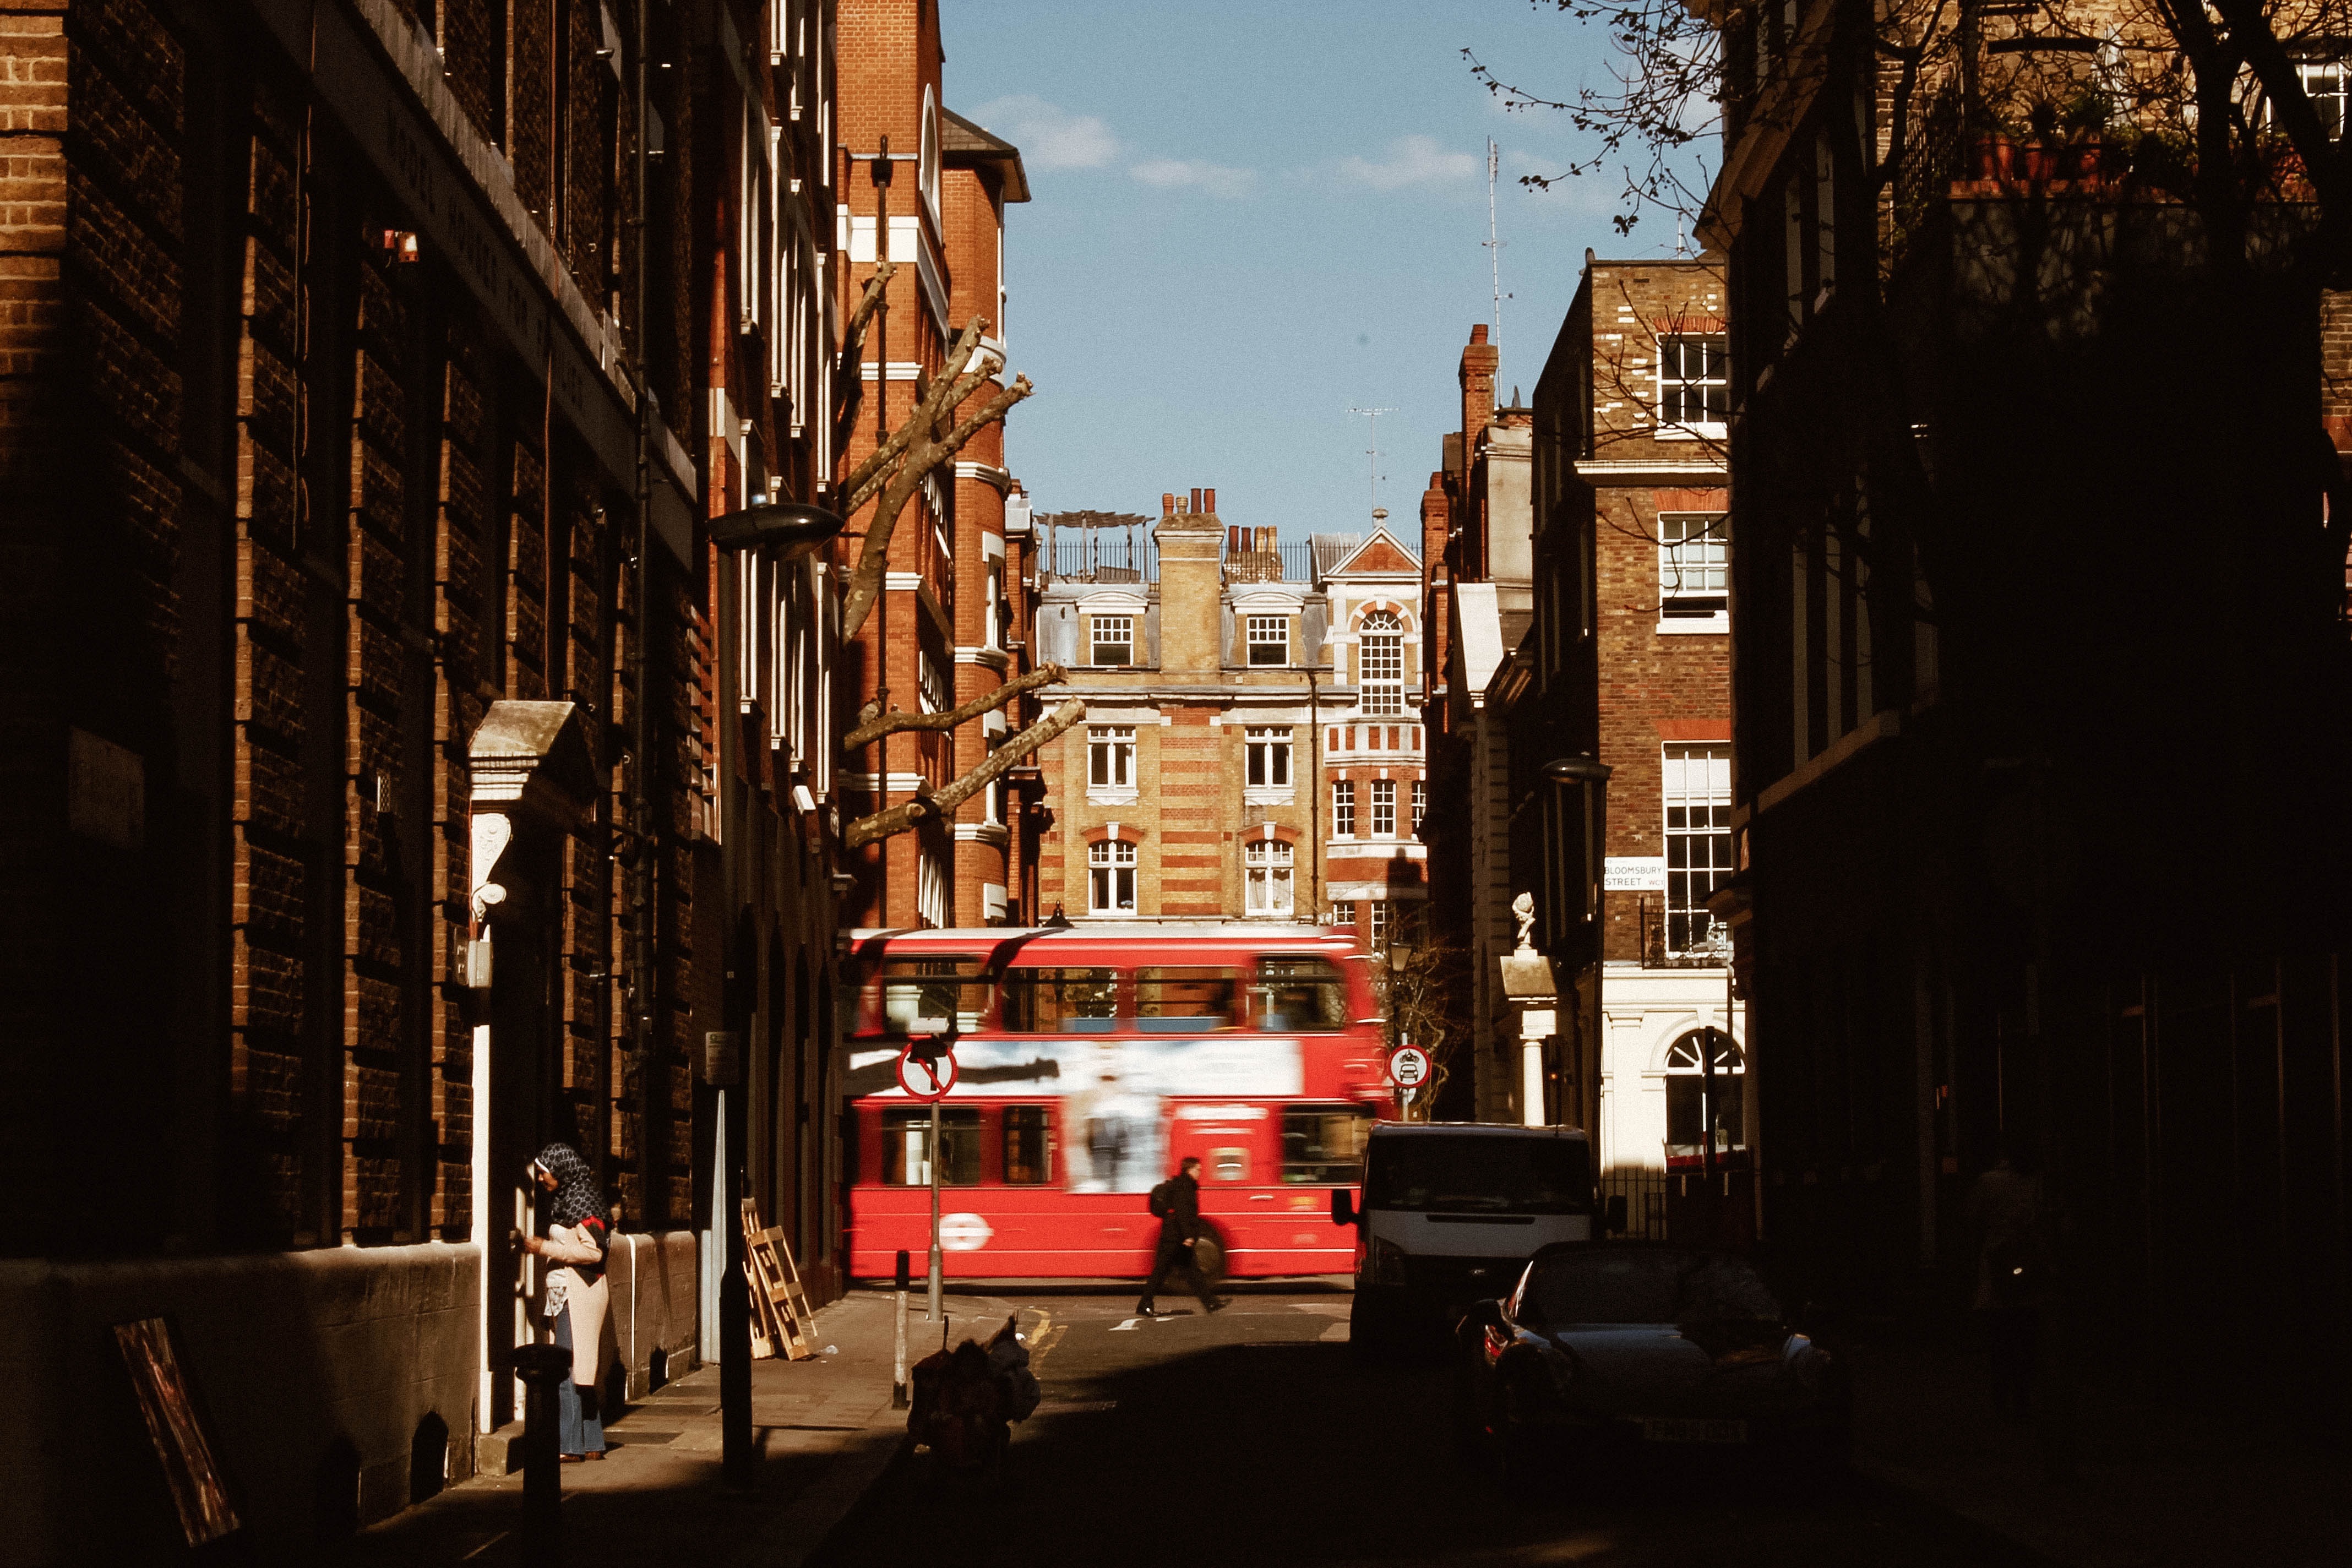
road, street, night, town, alley, city, cityscape, downtown, evening, infrastructure, metropolis, neighbourhood, urban area, human settlement